Answer in natural language. Considering the relative positions, is brown wooden table (marked A) to the left or right of blue two-seater sofa with green and blue cushions (marked C)? Choose between the following options: left or right
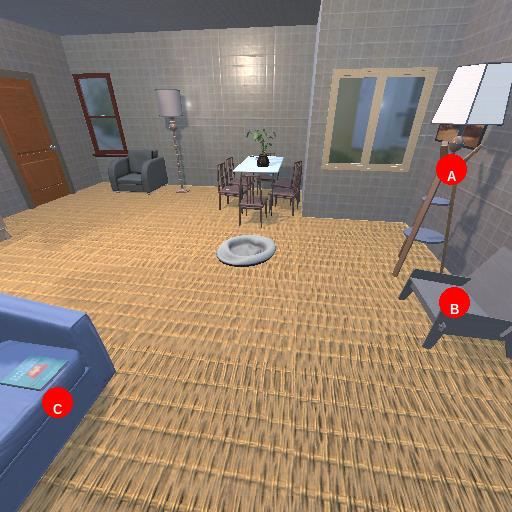
<answer>right</answer>